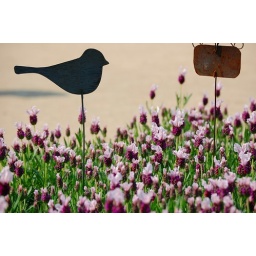
A picture took at a recent flower market near home. I liked the lavender and the coppery bird sign.